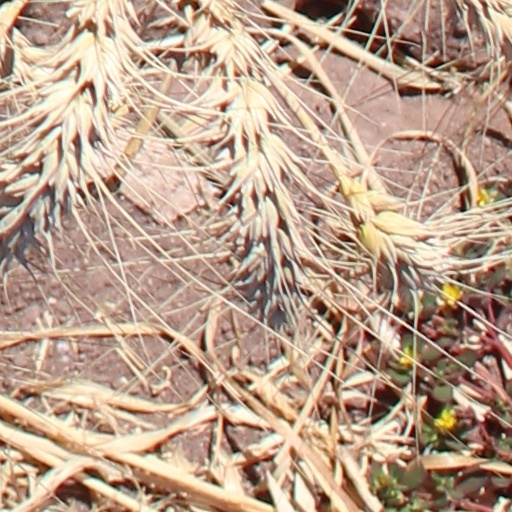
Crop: wheat